Synnøve Konglevoll

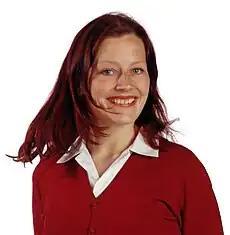
Synnøve Konglevoll

Synnøve Konglevoll (born 16 June 1972 in Tromsø) is a Norwegian politician for the Labour Party.